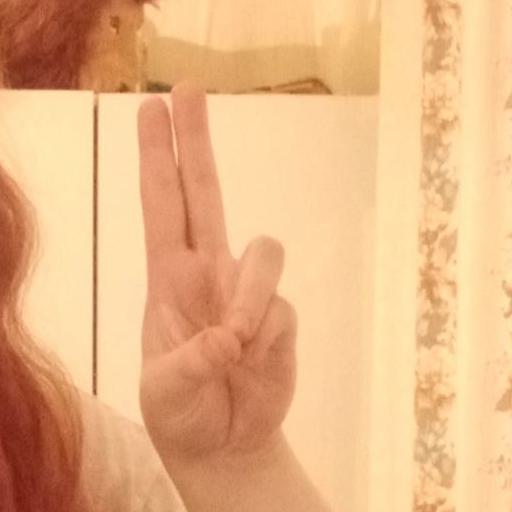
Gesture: two_up